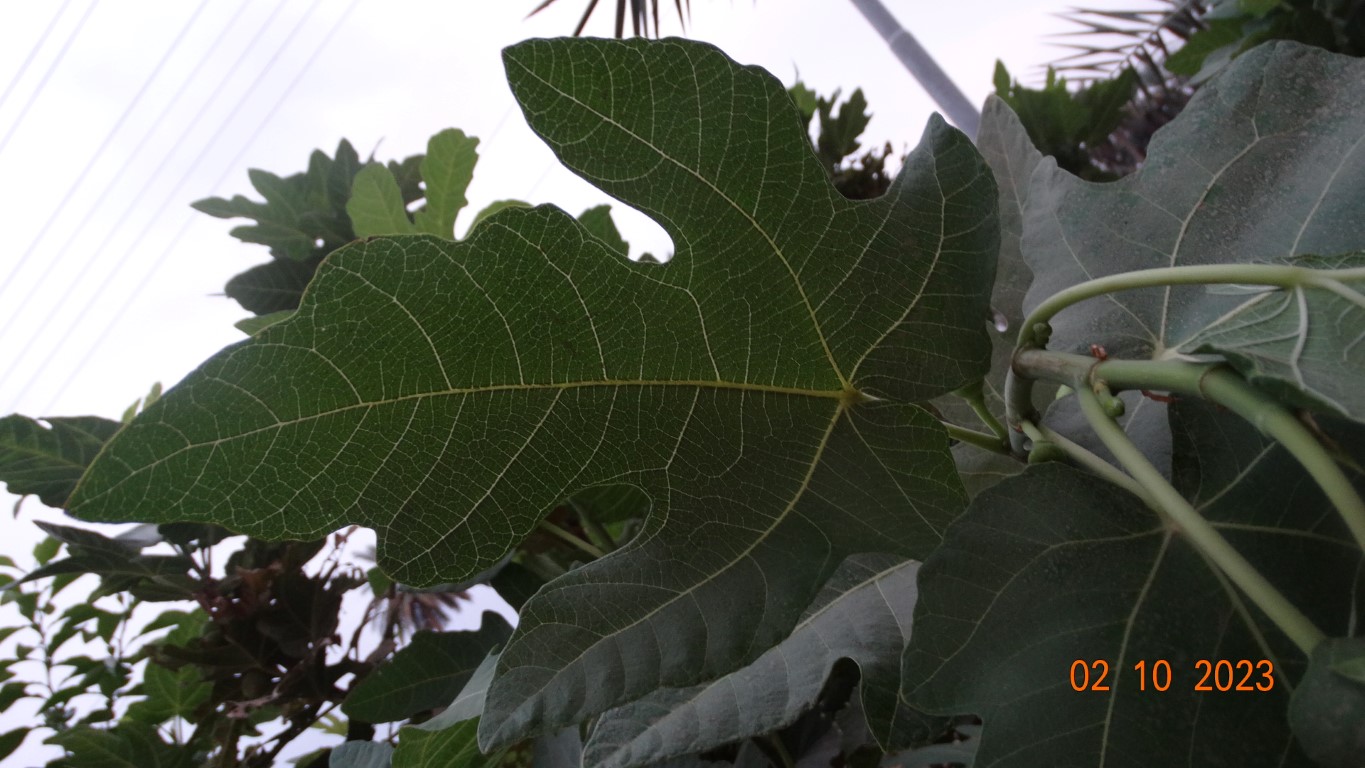
Label: healthy